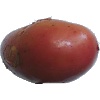
Label: Potato Red Washed 1